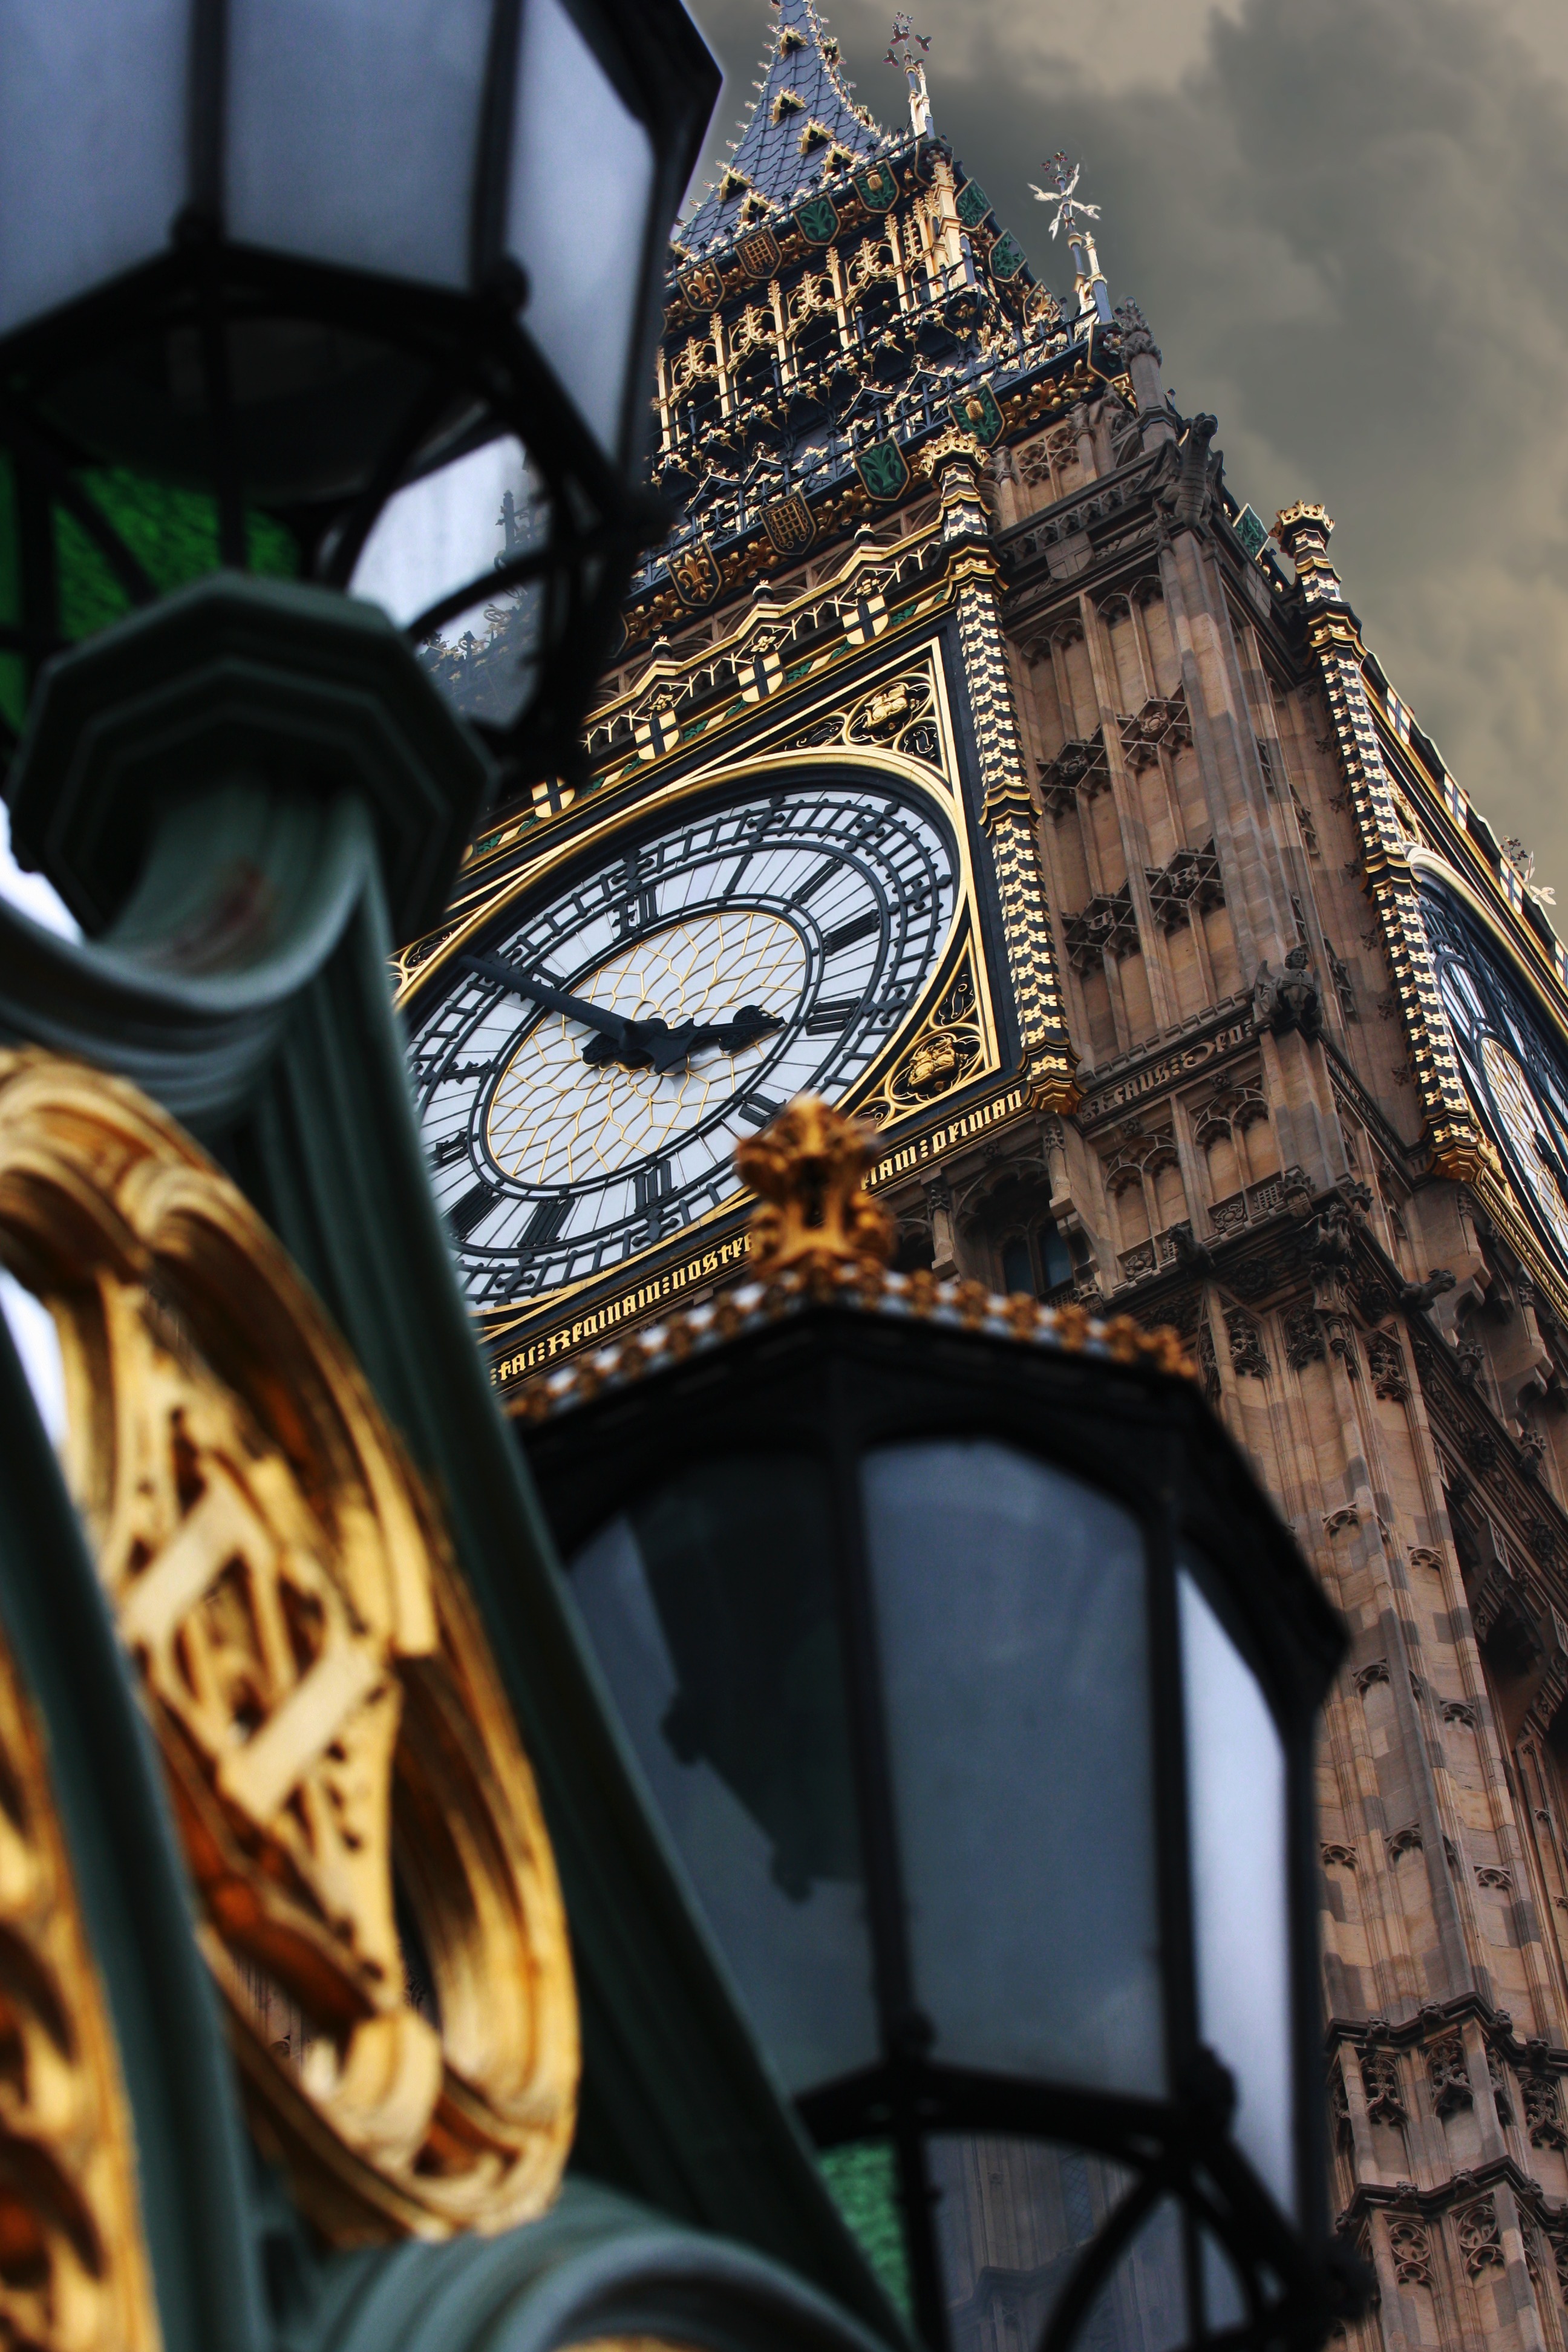
window, city, big ben, london, temple, torre, historian, briton